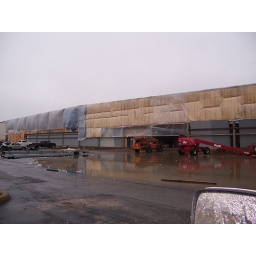
Construction crews tearing off the facade of the building in order to install new windows and create the new entrance.